French Connection (cocktail)

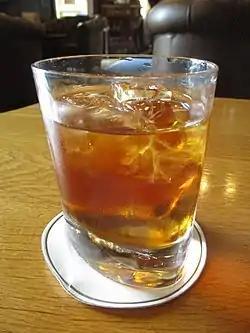

A French Connection is a cocktail made with equal parts Cognac and Amaretto liqueur. The cocktail is named for the Gene Hackman film of the same name.